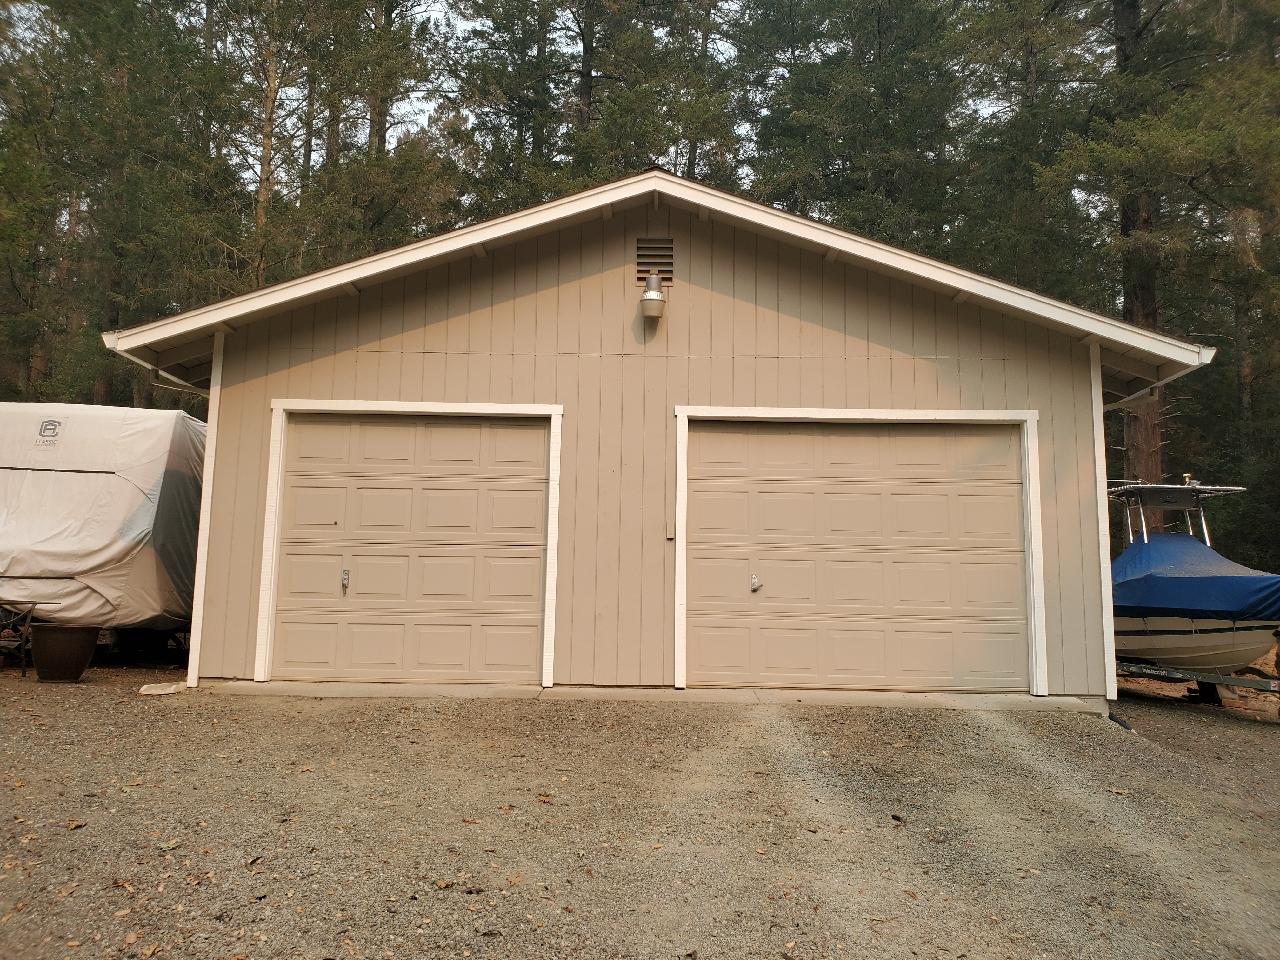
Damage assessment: no_damage